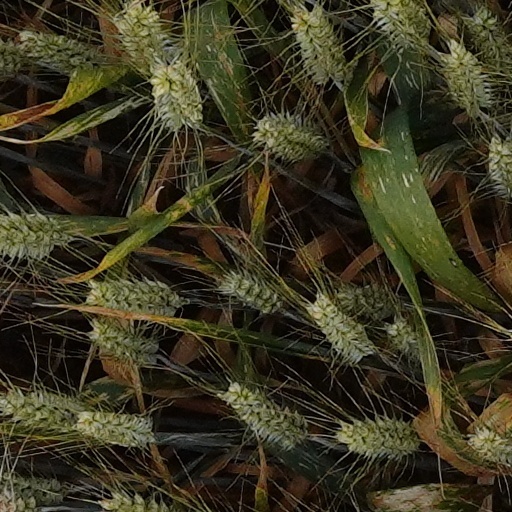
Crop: wheat